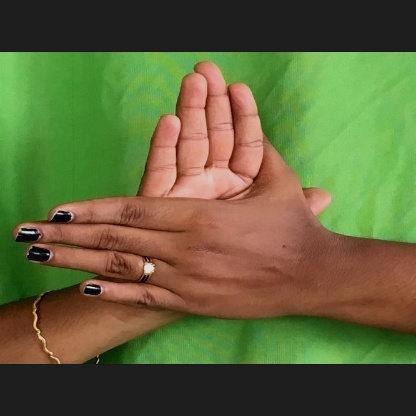
Mudra: Chakra